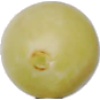
Label: Grape White 2